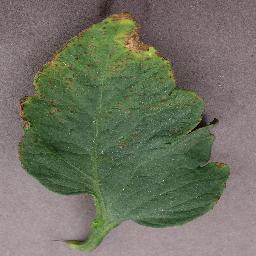
Label: Tomato___Bacterial_spot